Javaid Rahi

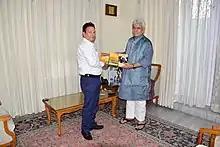
Lt. Governor Manoj Sinha of J&K releasing the books of Dr. Javaid Rahi at Raj Bawan Jammu

His research studies on tribal communities were carried out for institutions such as Jammu and Kashmir Academy of Art, Culture and Languages, Central Institute of Indian Languages, Tribal Research Institute-J&K, Department of Tribal Affairs, J&K besides community organisations including Gurjar Desh Charitable Trust, Jammu and Tribal Research and Cultural Foundation.